The Year of the Hare (2006 film)

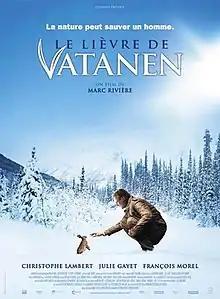
French theatrical release poster

The Year of the Hare is a 2006 French, Belgian and Bulgarian film directed, written and produced by Marc Rivière. It is based on the 1975 novel "The Year of the Hare" by Arto Paasilinna, which has previously been made of a 1977 Finnish adaptation directed by Risto Jarva.